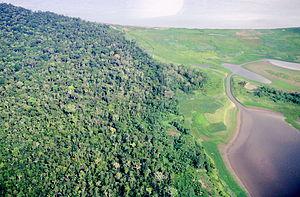
Iquitos_et_l'Amazonie_977.jpg